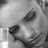
Emotion: sad